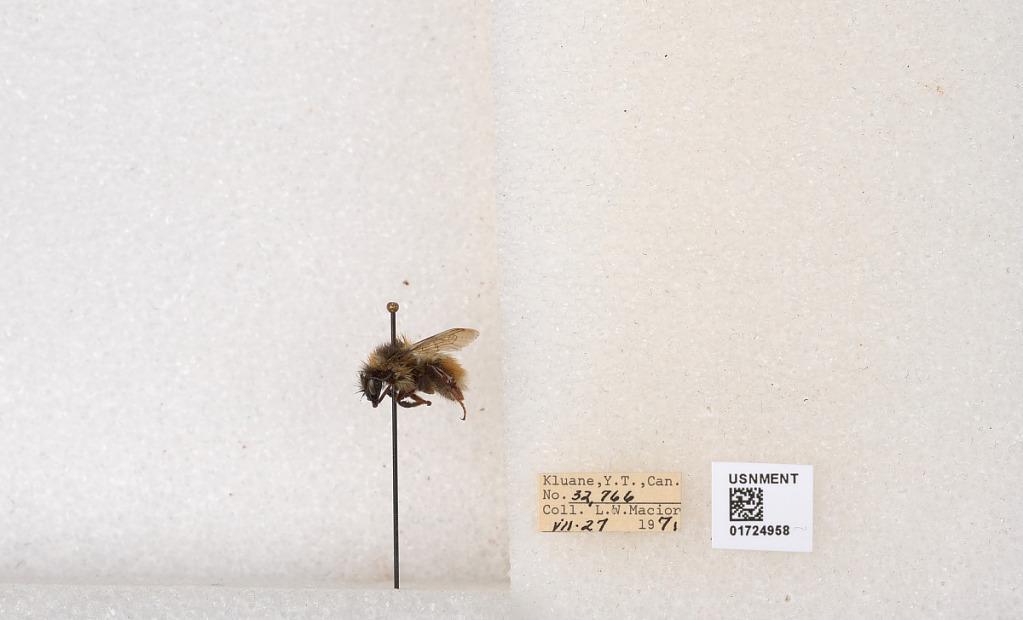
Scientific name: Bombus (Pyrobombus) sylvicola Kirby
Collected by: L. Macior
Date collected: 1971-7-27
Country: Canada
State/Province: Yukon Territory
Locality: Kluane National Park and Reserve
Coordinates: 60.7493, -139.504